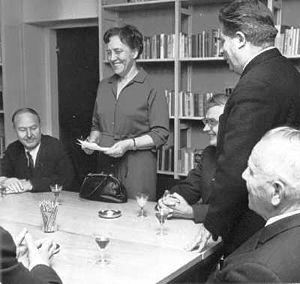
Hertta Elina Kuusinen, née le 14 février 1904 à Luhanka et décédée le 18 mars 1974 à Moscou, est une personnalité politique communiste finlandaise.